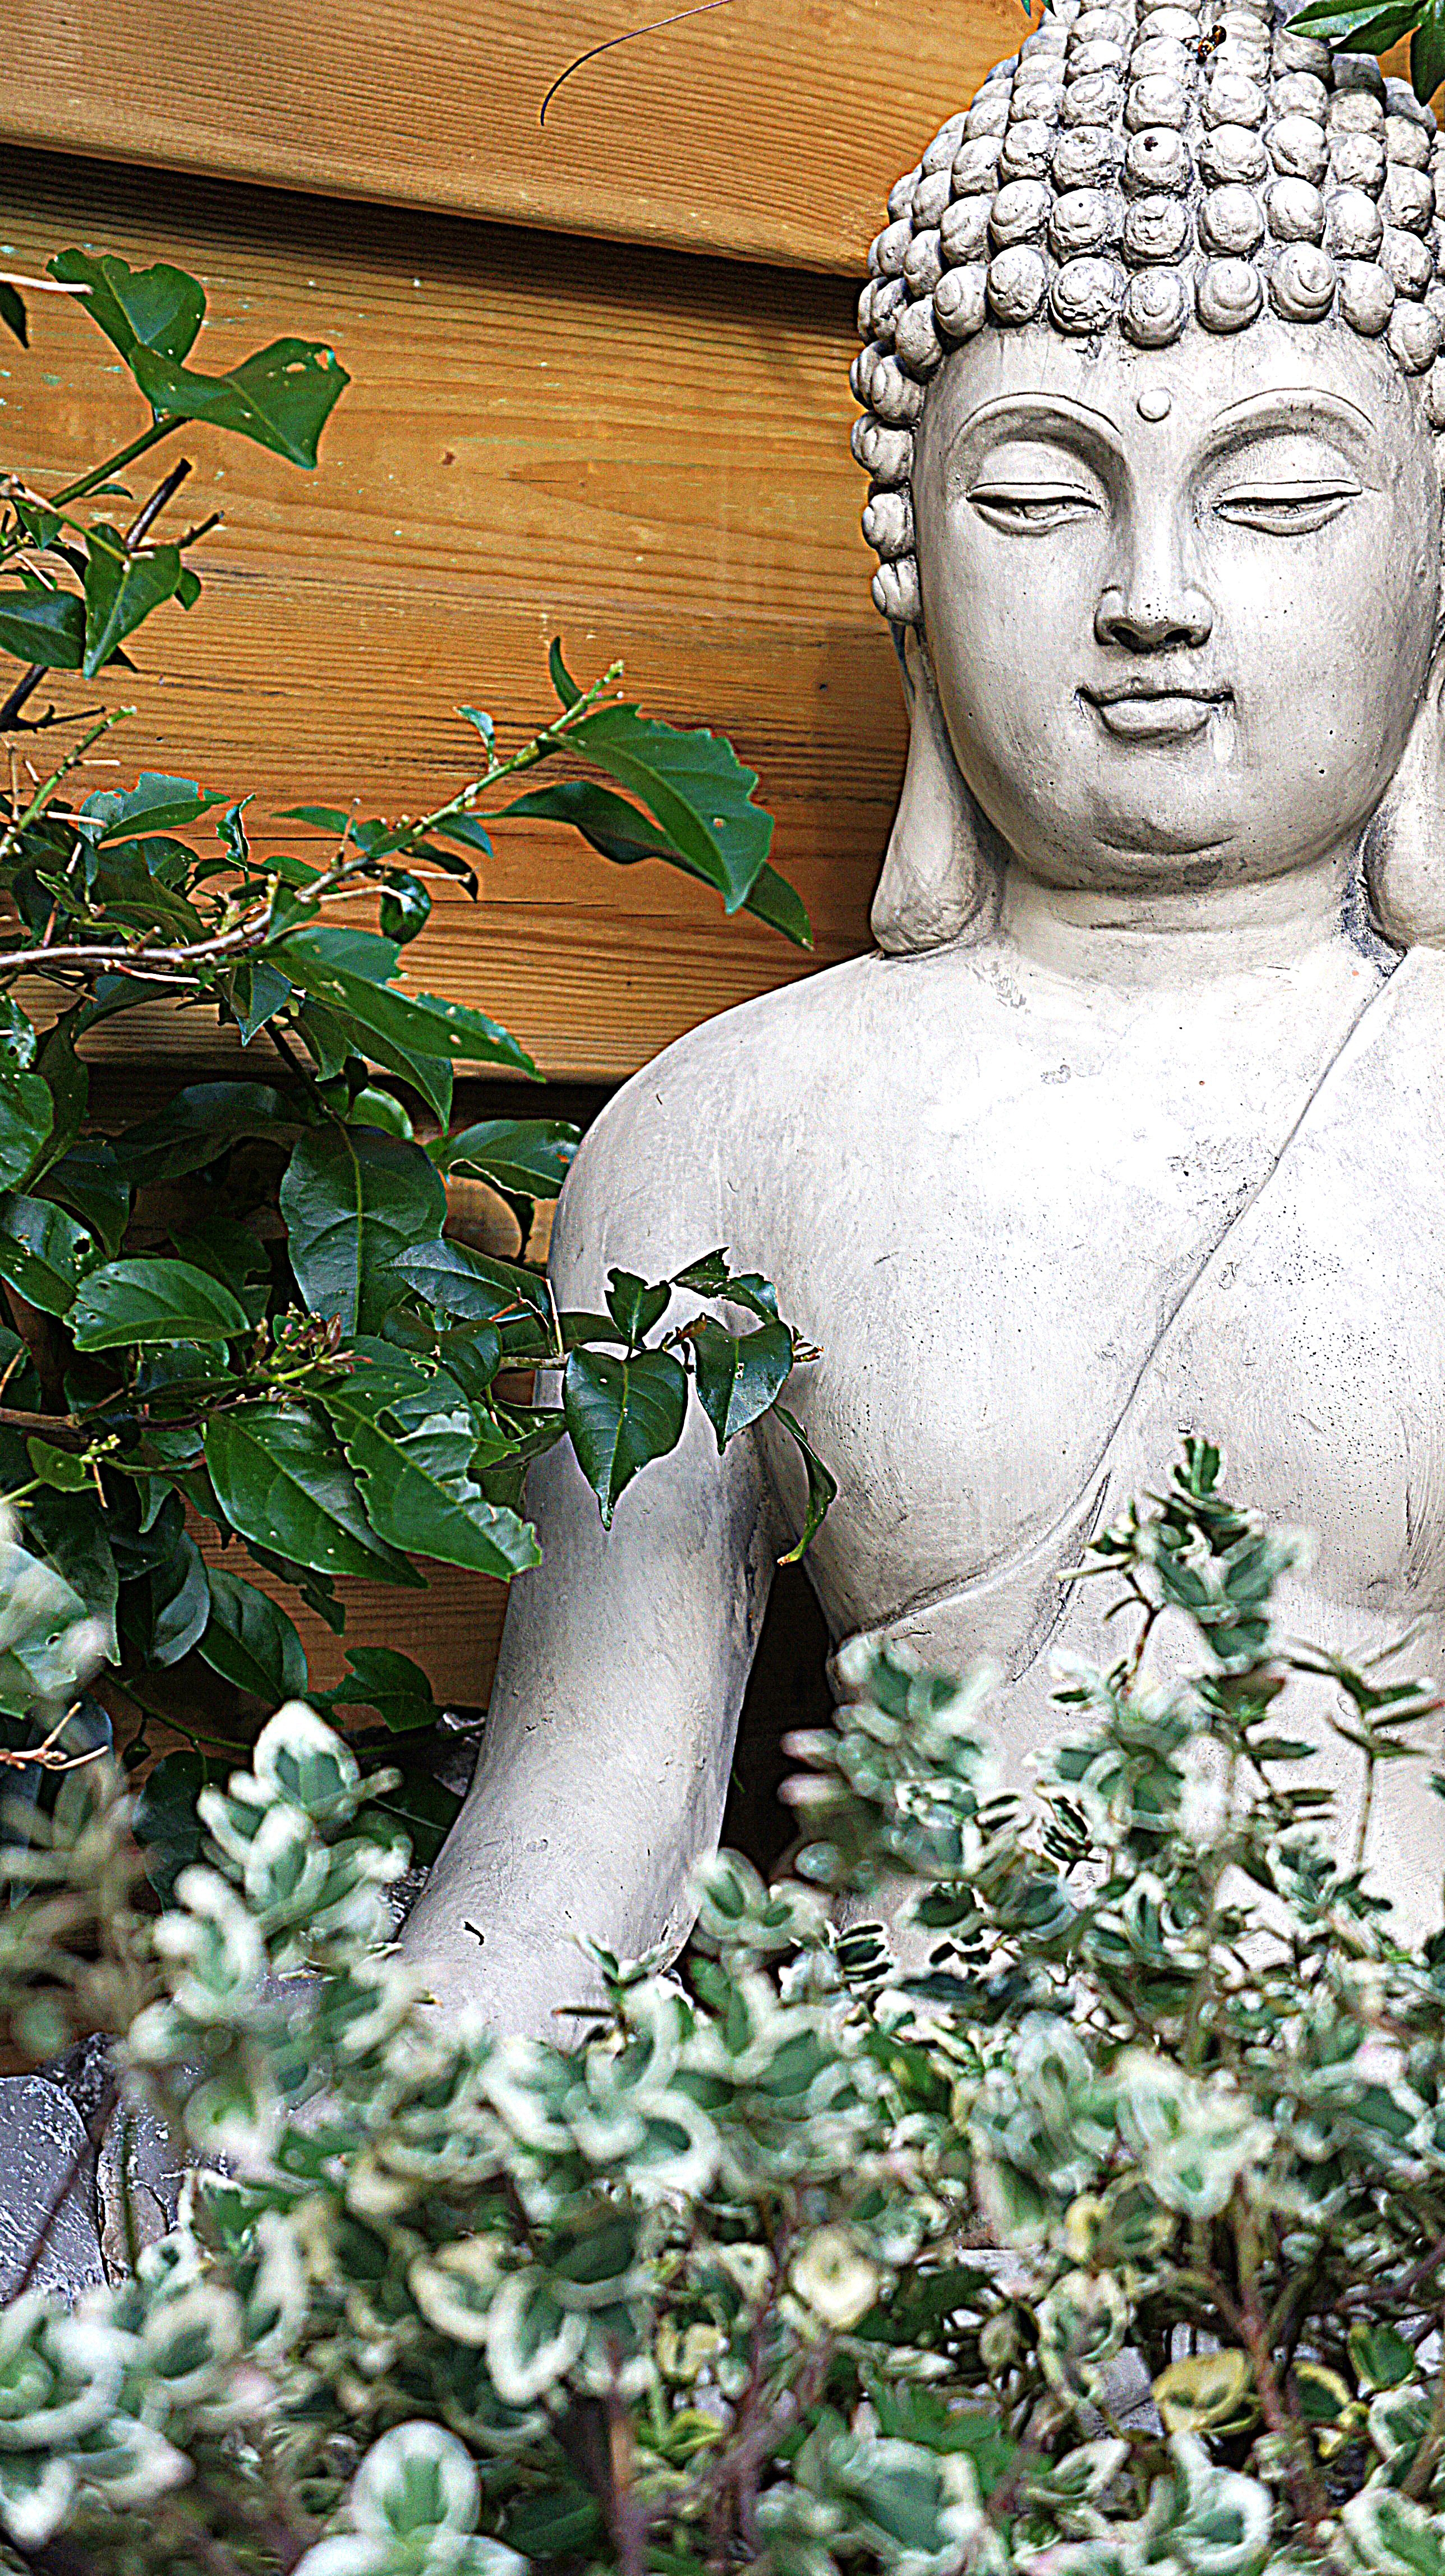
flower, monument, statue, green, balance, sitting, religion, botany, rest, garden, zen, sculpture, meditation, temple, faith, buddha, carving, luck, spirituality, buddha statue, fictional character, gautama buddha